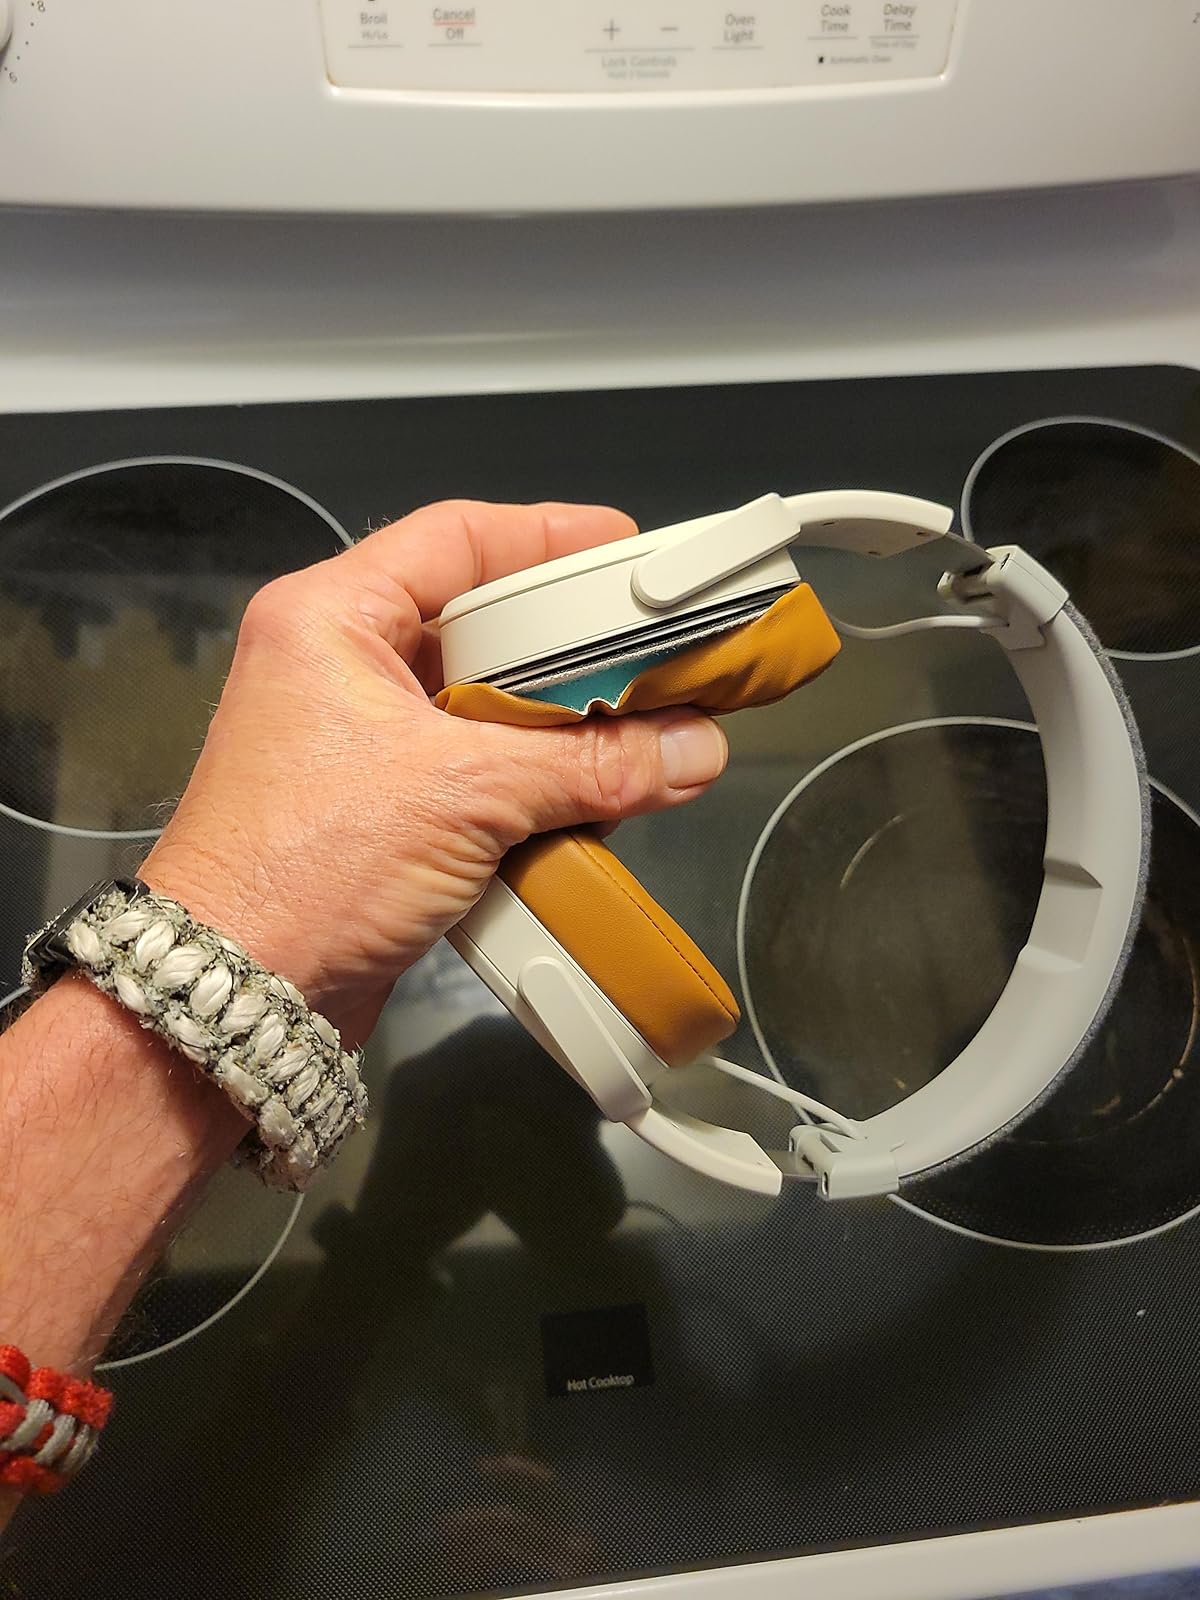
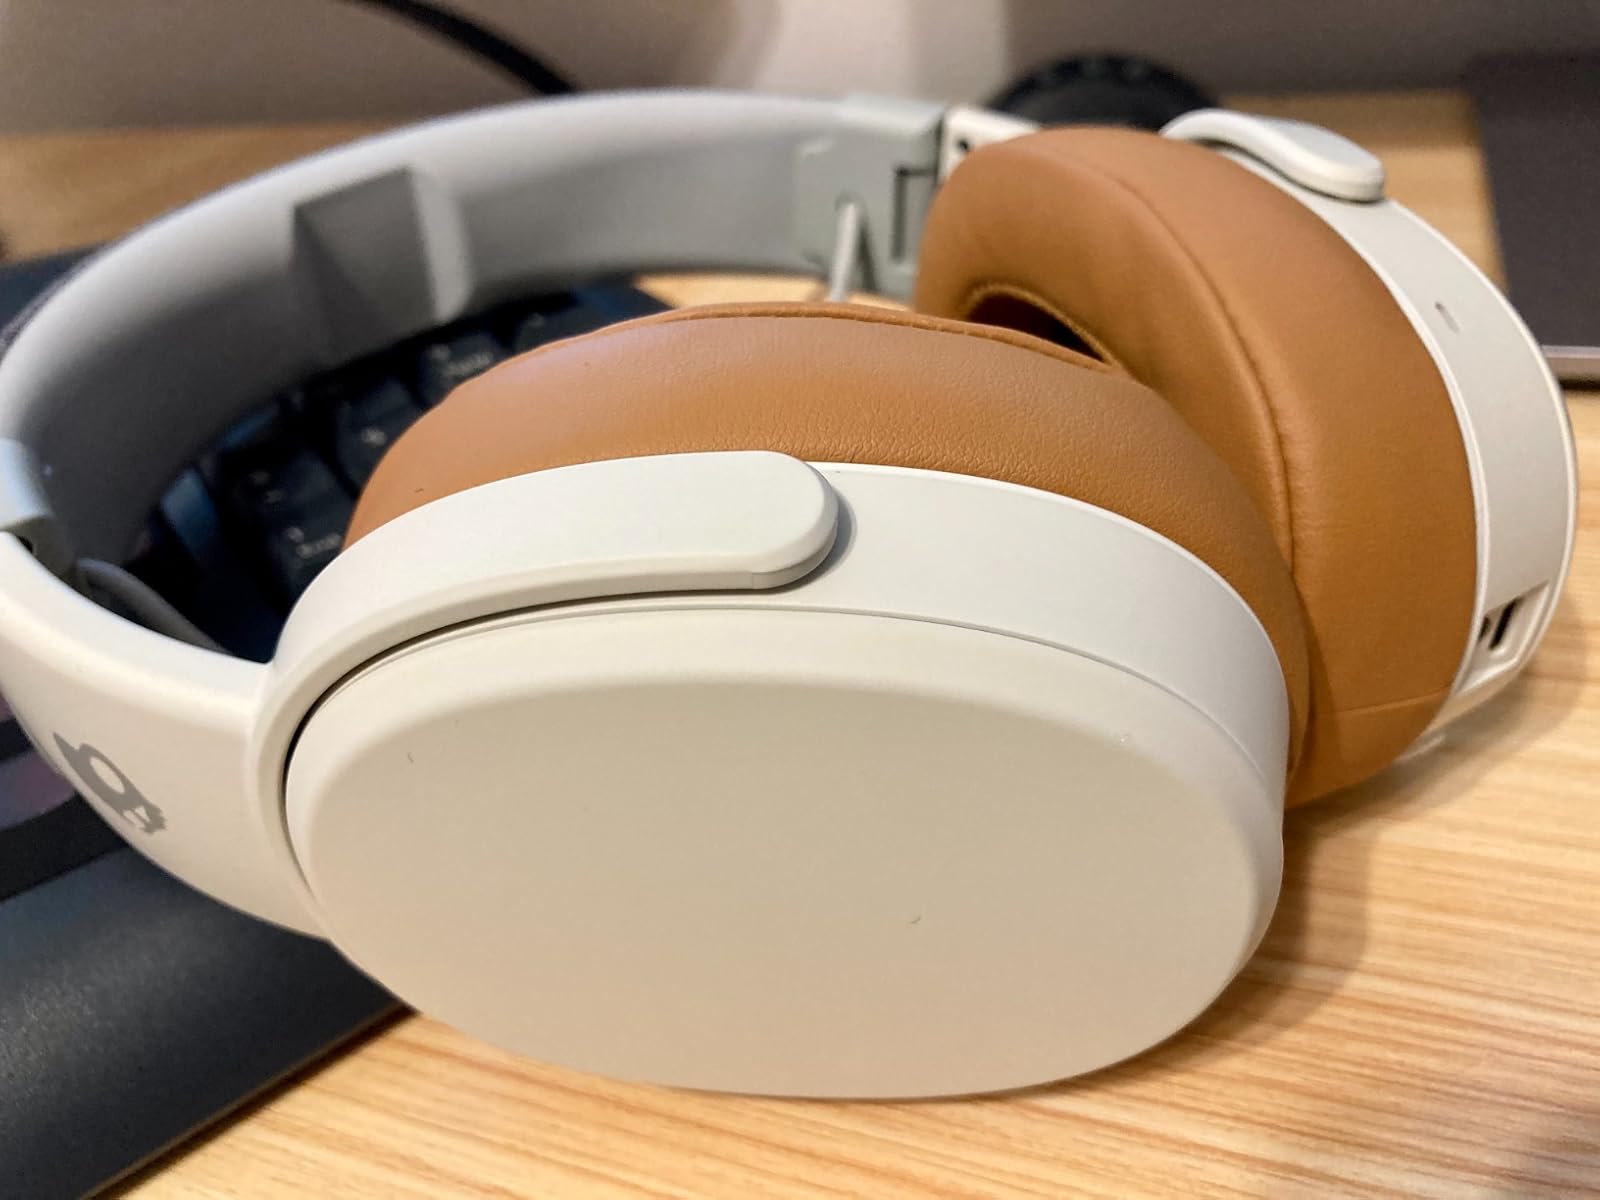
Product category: headphones
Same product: yes